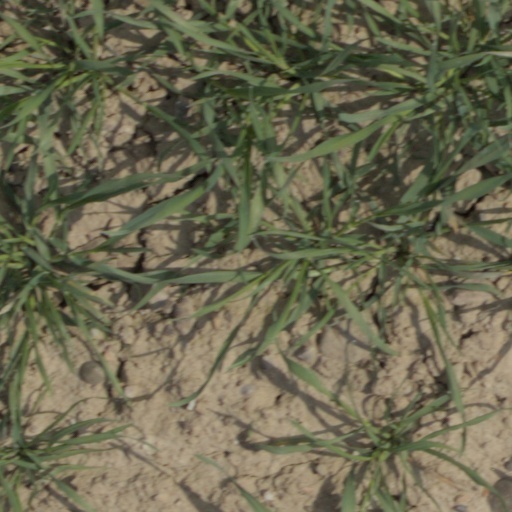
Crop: wheat